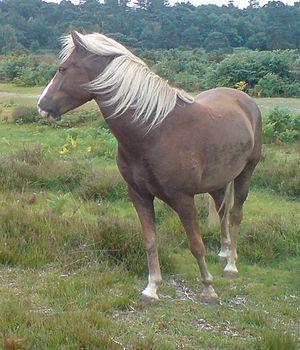
Le New Forest est l'une des races reconnues de poneys dites mountains and moorlands, originaires des îles Britanniques. La race est indigène du sud-ouest du Hampshire, dans la région du New Forest dont elle tire son nom. Des chevaux y vivent depuis la dernière période glaciaire, des restes équins vieux de 500 000 ans ayant été retrouvés à moins de 80 km du berceau originel des New Forest modernes. Les études ADN l'ont révélé très proche des poneys celtes du type Asturcón et Pottok. Signalé dès le XIᵉ siècle, le New Forest fait l'objet de nombreux croisements au cours des siècles suivants, principalement avec des Welshs, des Highlands et des Pur-sangs. Désormais, seuls les poneys dont les deux parents sont enregistrés comme pure race peuvent faire partie de la race.